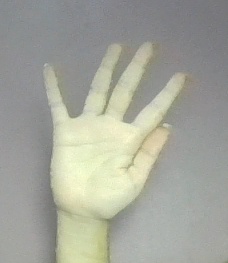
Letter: sheen